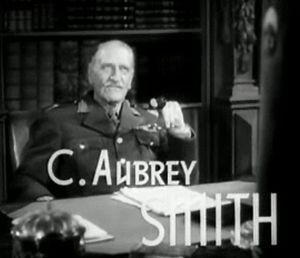
La Valse dans l'ombre est un film américain réalisé par Mervyn LeRoy, sorti en 1940. C'est le remake du film de 1931.
Charles Aubrey Smith est un acteur et joueur de cricket international britannique né à Londres le 21 juillet 1863 et mort à Beverly Hills le 20 décembre 1948.